Alecsandro

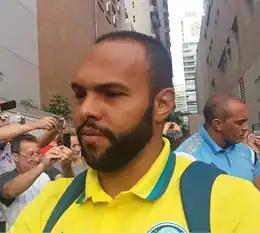
Alecsandro with Palmeiras in 2016

Alecsandro Barbosa Felisbino (born 4 February 1981), simply known as Alecsandro, is a Brazilian former professional footballer who played as a forward.